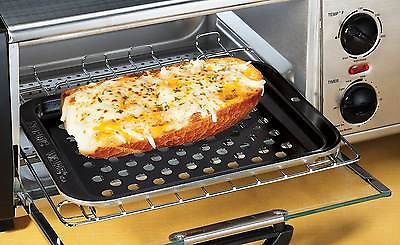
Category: toaster